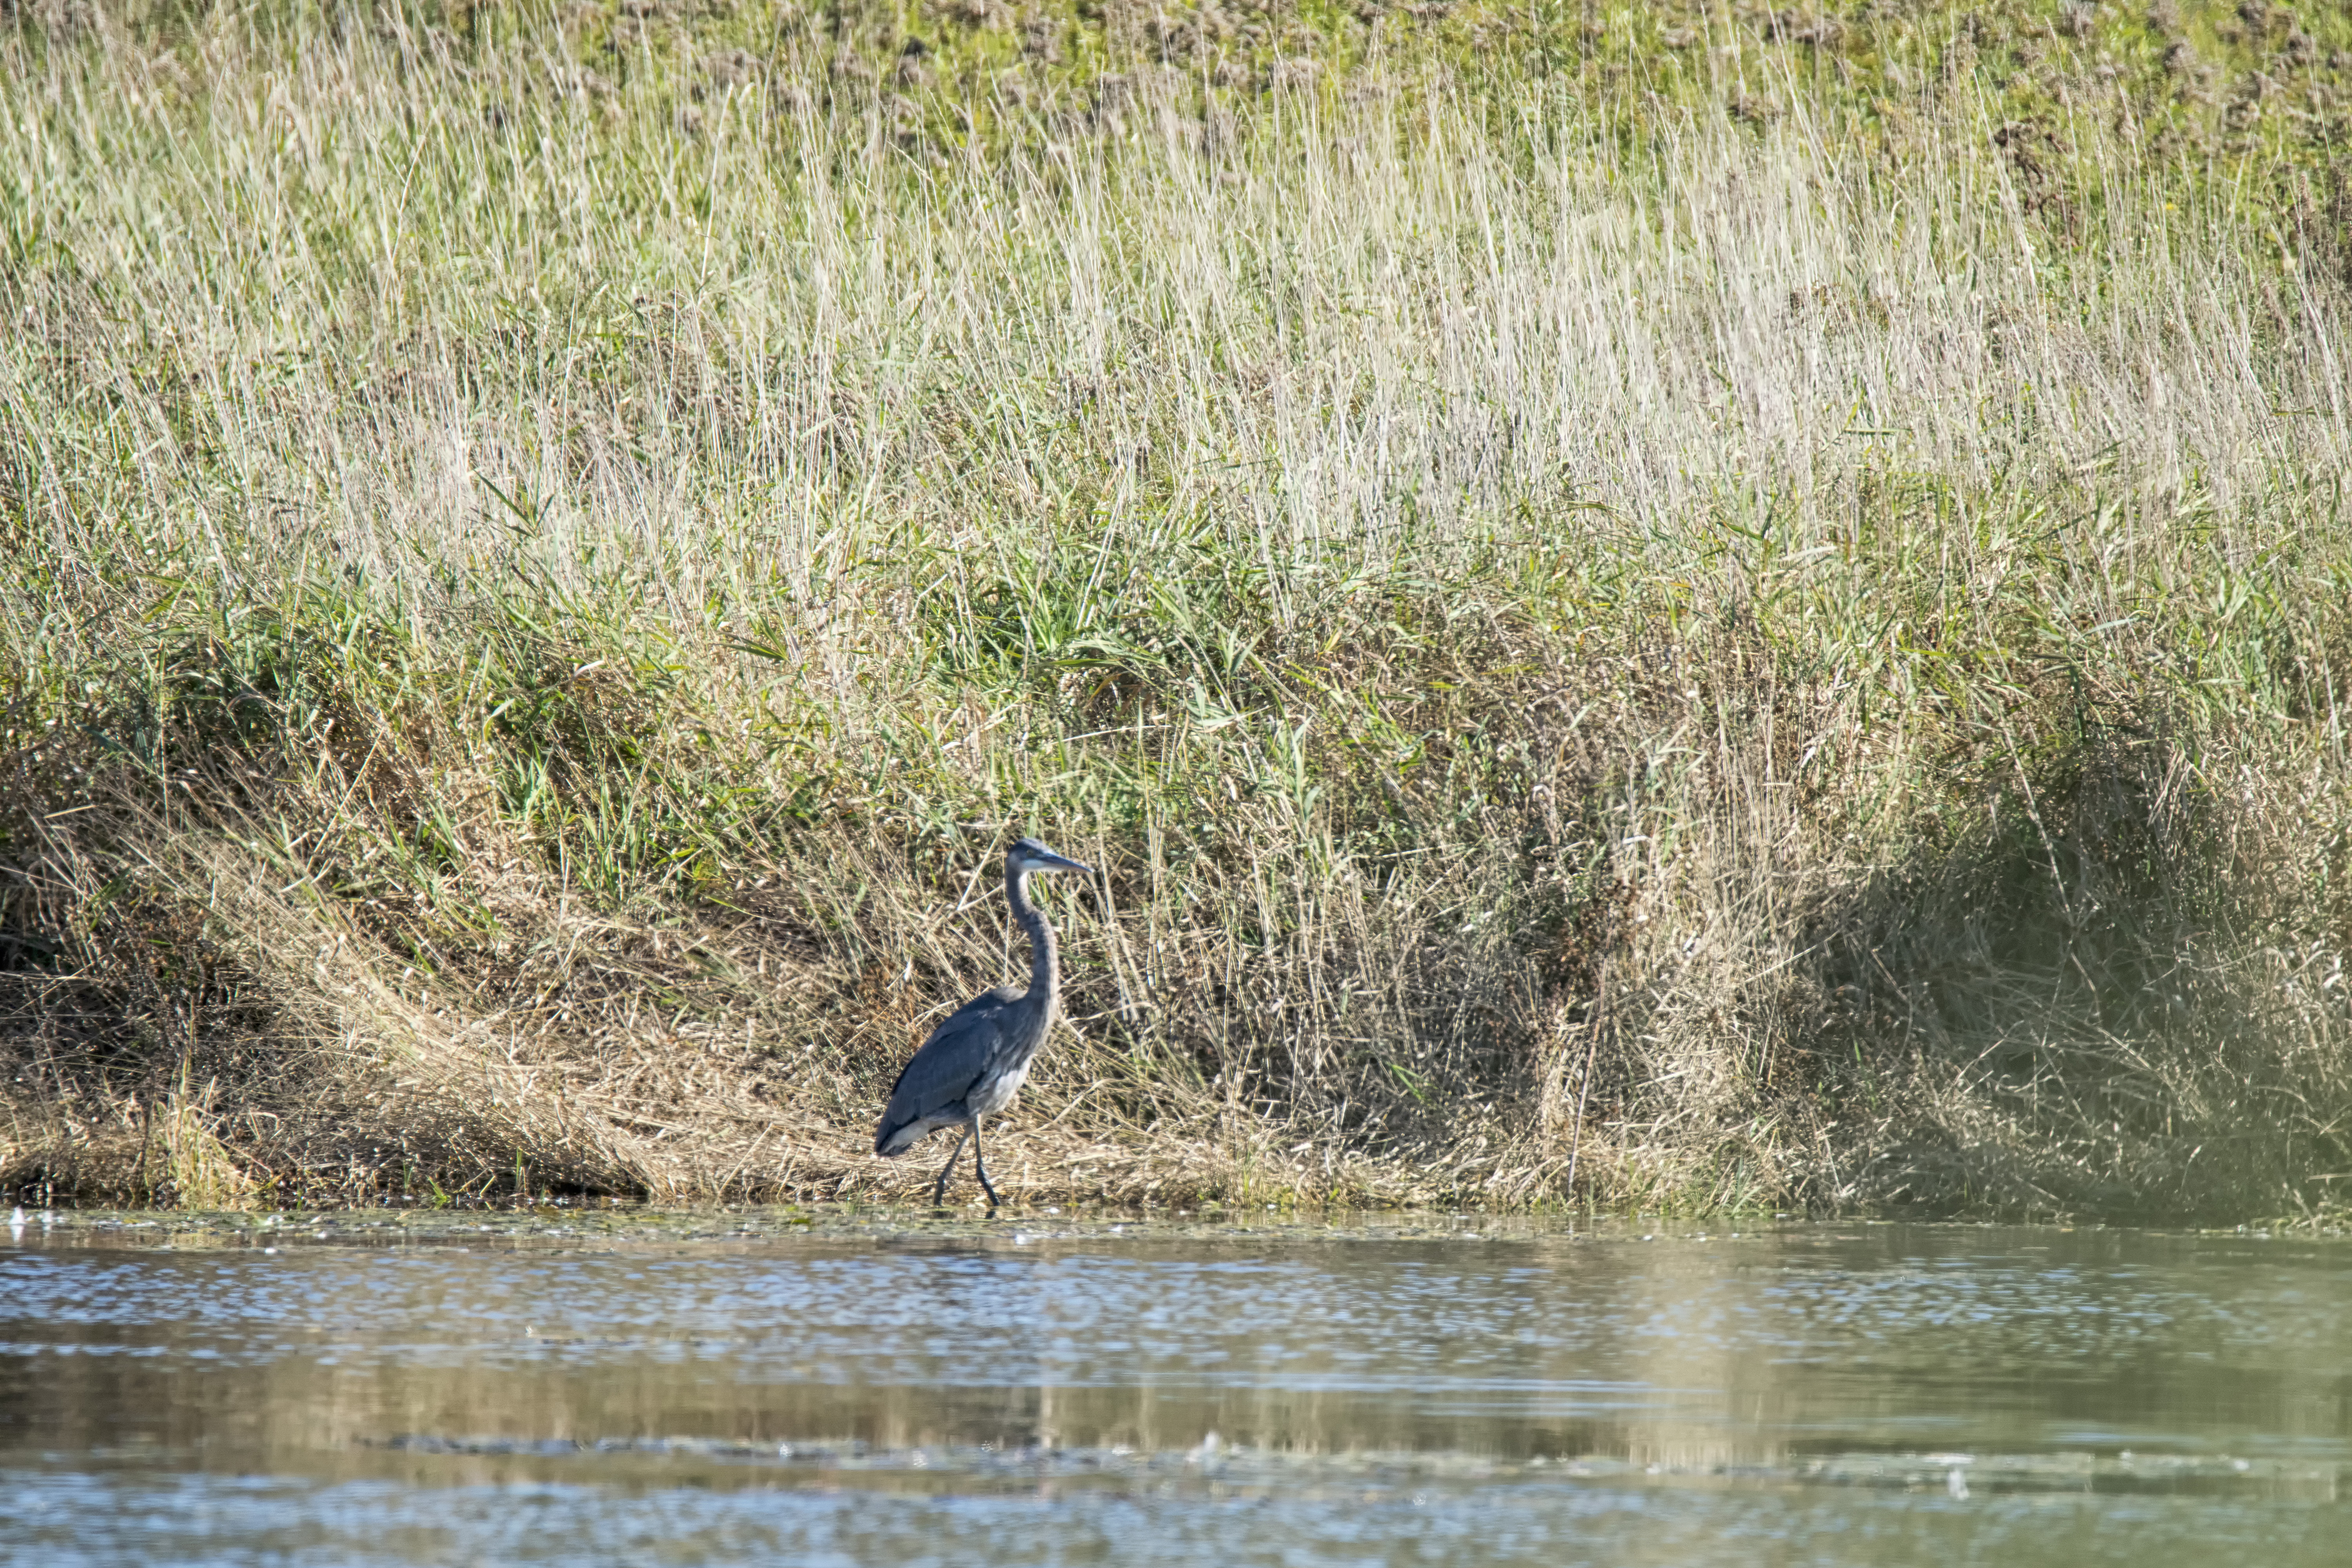
marsh, swamp, bird, prairie, wildlife, blue, fauna, grand, great, canada, wetland, vertebrate, quebec, habitat, heron, ecosystem, shorebird, sherbrooke, oiseau